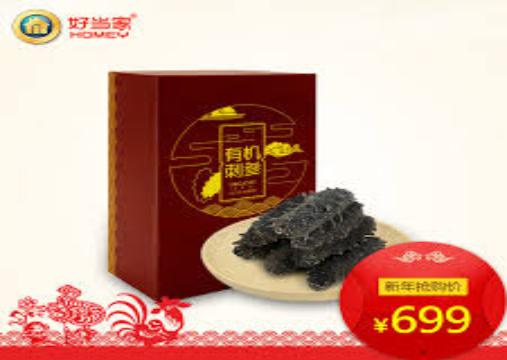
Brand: Homey
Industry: Food